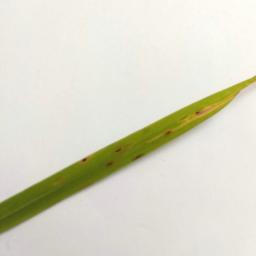
Label: Rice___Brown_Spot